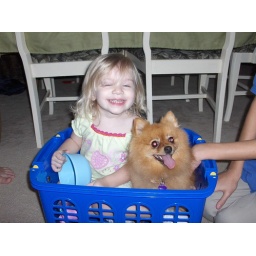
Bella loves to ride in the laundry basket with the dog